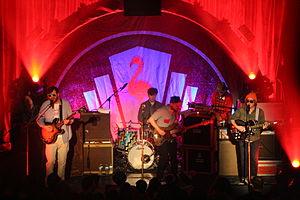
Dr. Dog est un groupe de rock américain, originaire de Philadelphie, en Pennsylvanie. Les membres du groupe, en 2007 sont le chanteur Scott McMicken, le bassiste Toby Leaman, le claviériste Zach Miller, le percussionniste Juston Stens et le guitariste Sukey Jumps. Le groupe a aussi eu comme musiciens Doug O'Donnell, Ted Mark et Andrew Jones.